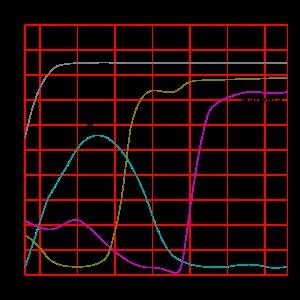
La synthèse soustractive des couleurs est le procédé consistant à combiner l'absorption d'au moins trois colorants pour obtenir les nuances d'une gamme.
Le cyan est, par définition, la couleur primaire complémentaire du rouge, dans la synthèse soustractive des couleurs utilisée en photographie argentique en couleurs et en imprimerie.